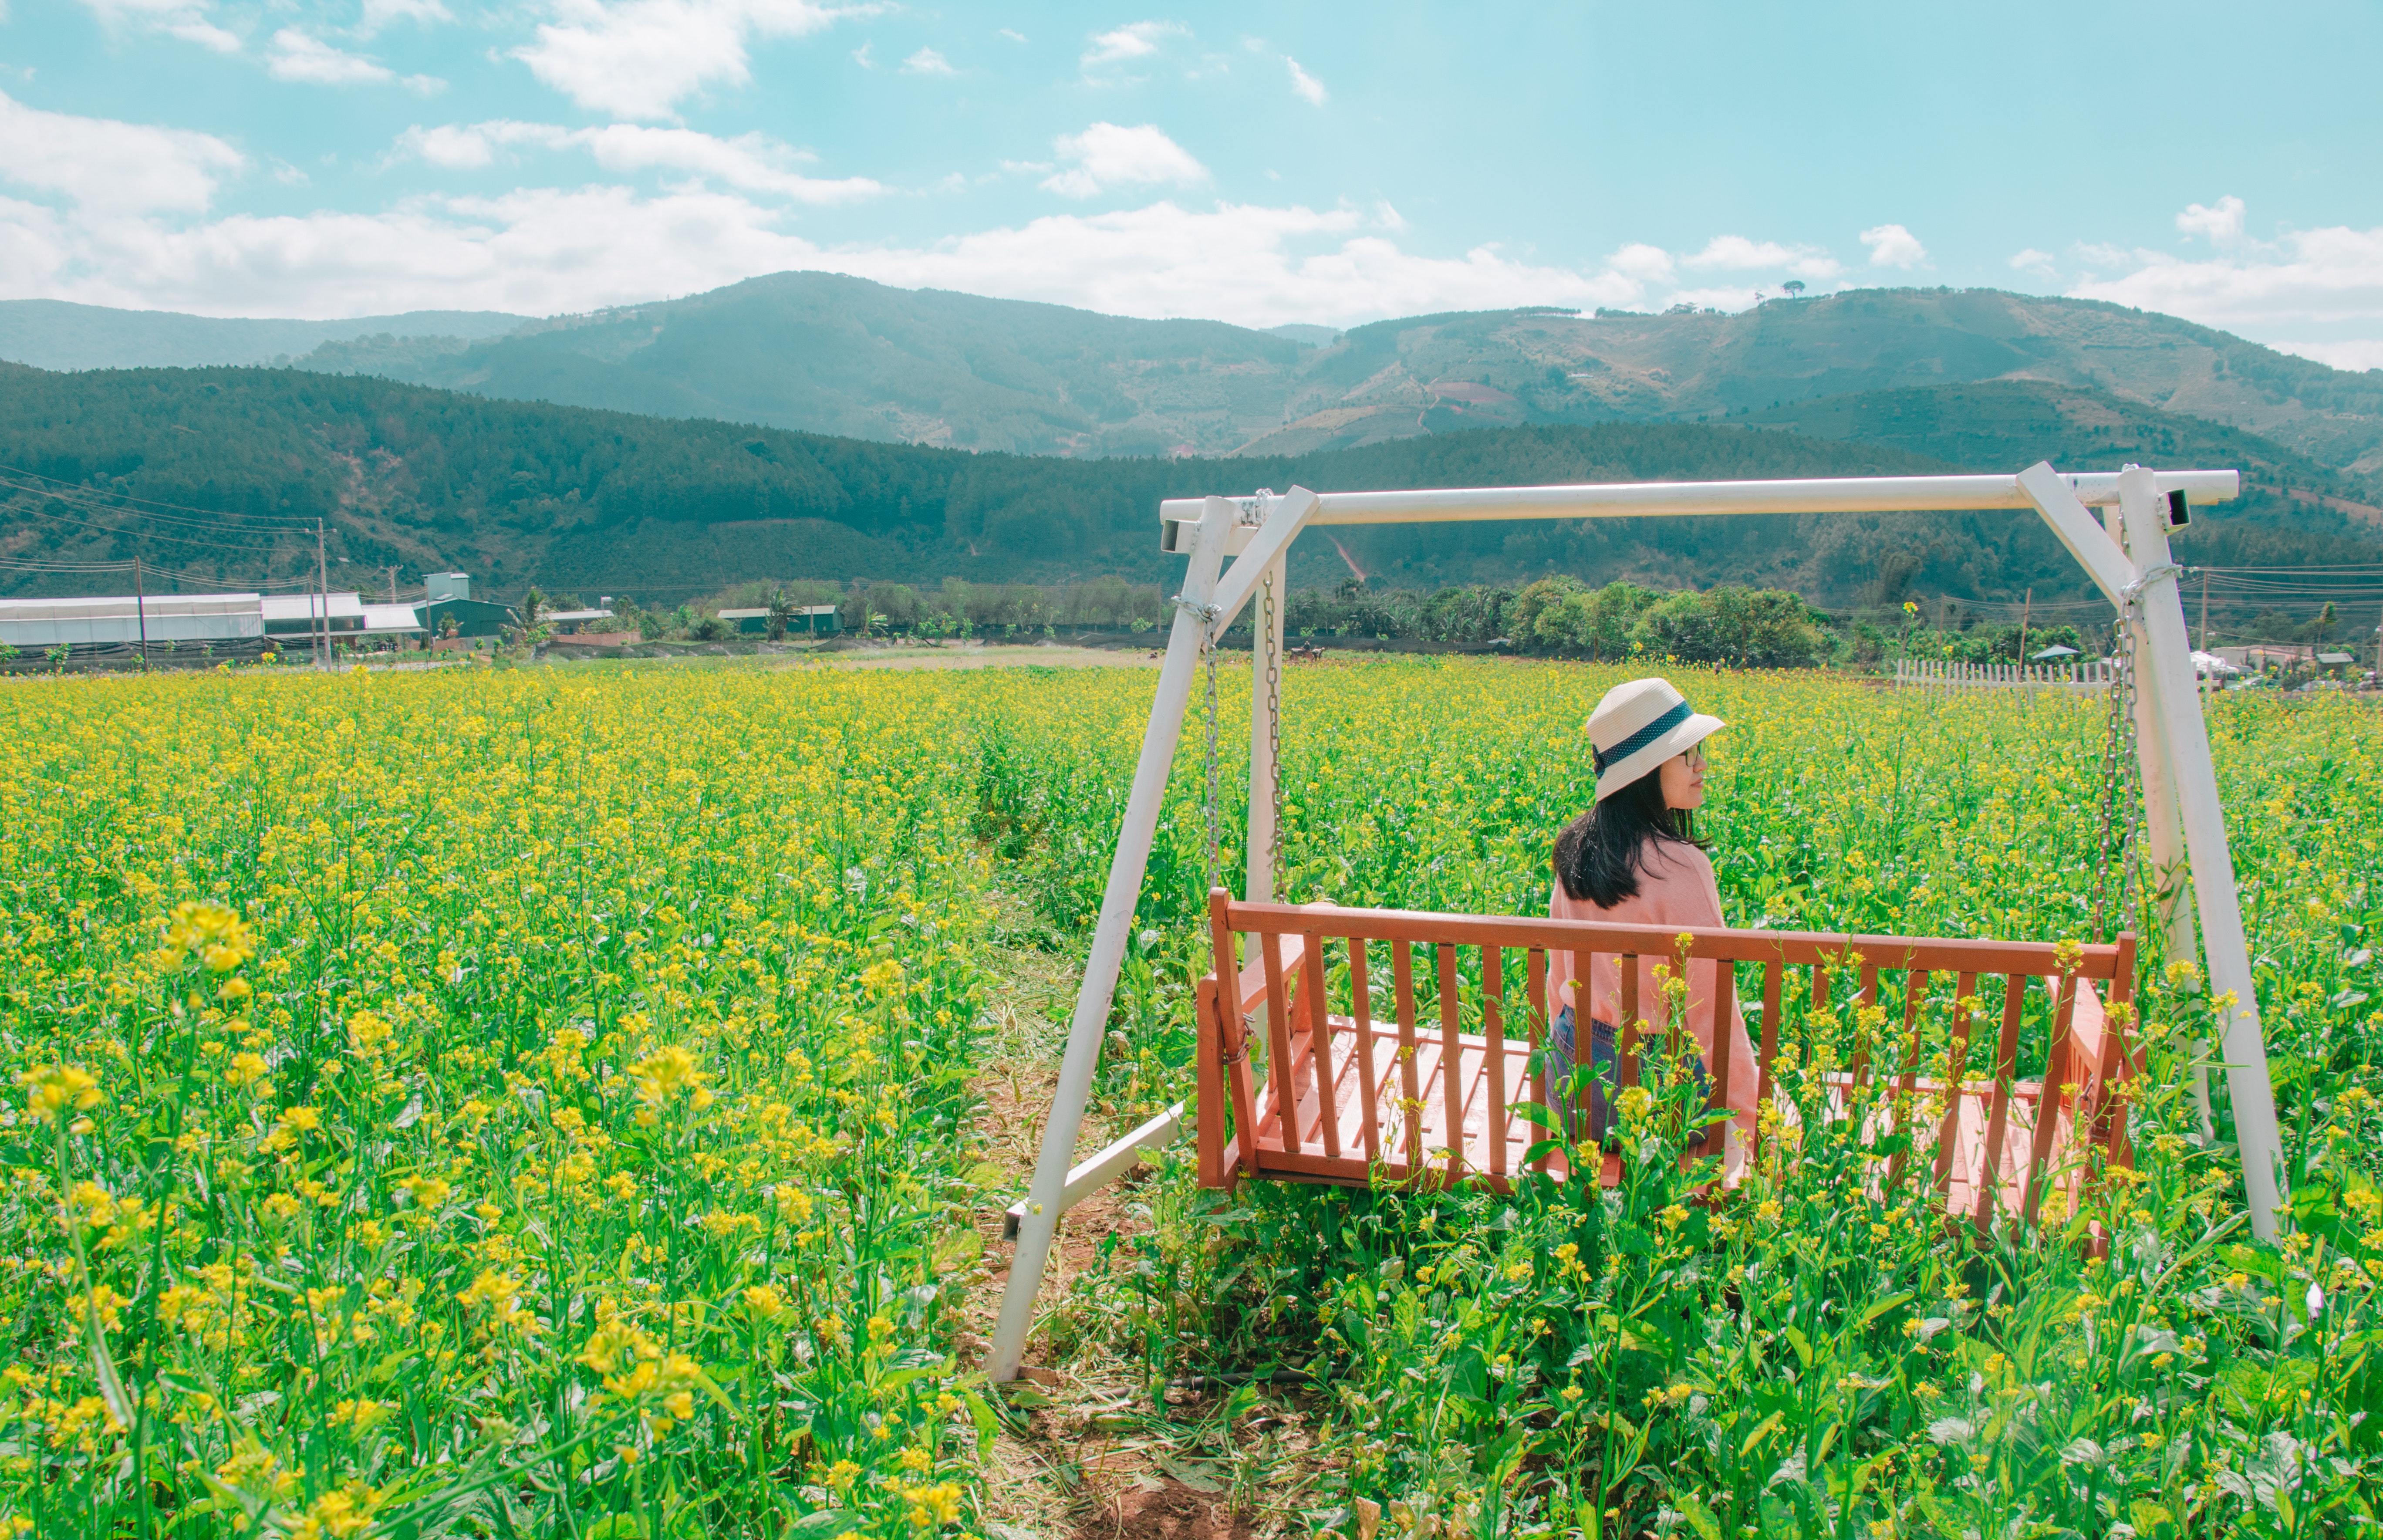
field, mustard plant, rapeseed, farm, grassland, canola, rural area, plant, spring, wildflower, meadow, grass, flower, agriculture, mountain, brassica, land lot, crop, mustard and cabbage family, hill station, pasture, landscape, vegetable, paddy field, hill, plantation, tourism, mustard